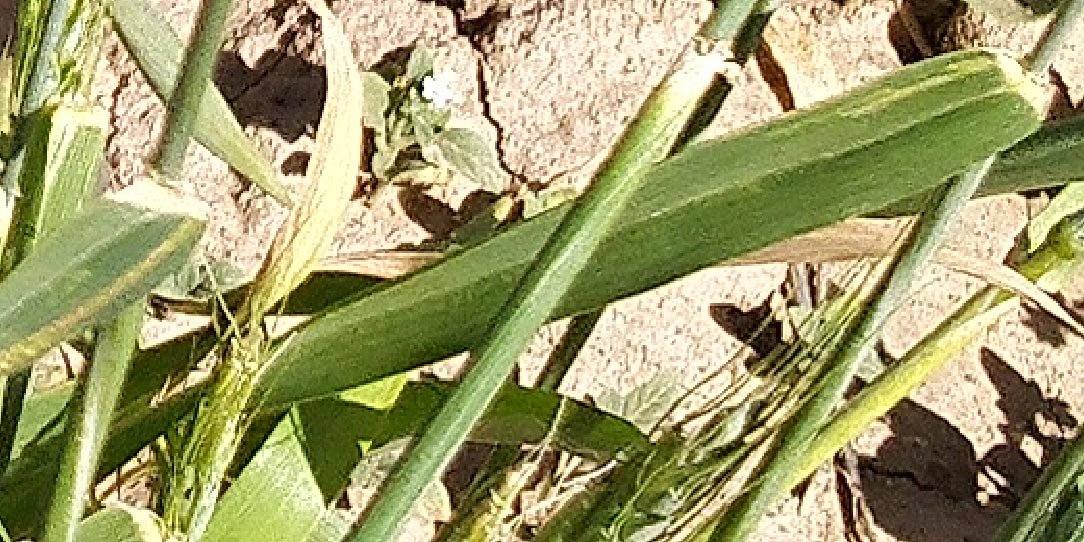
Label: Wheat___Healthy